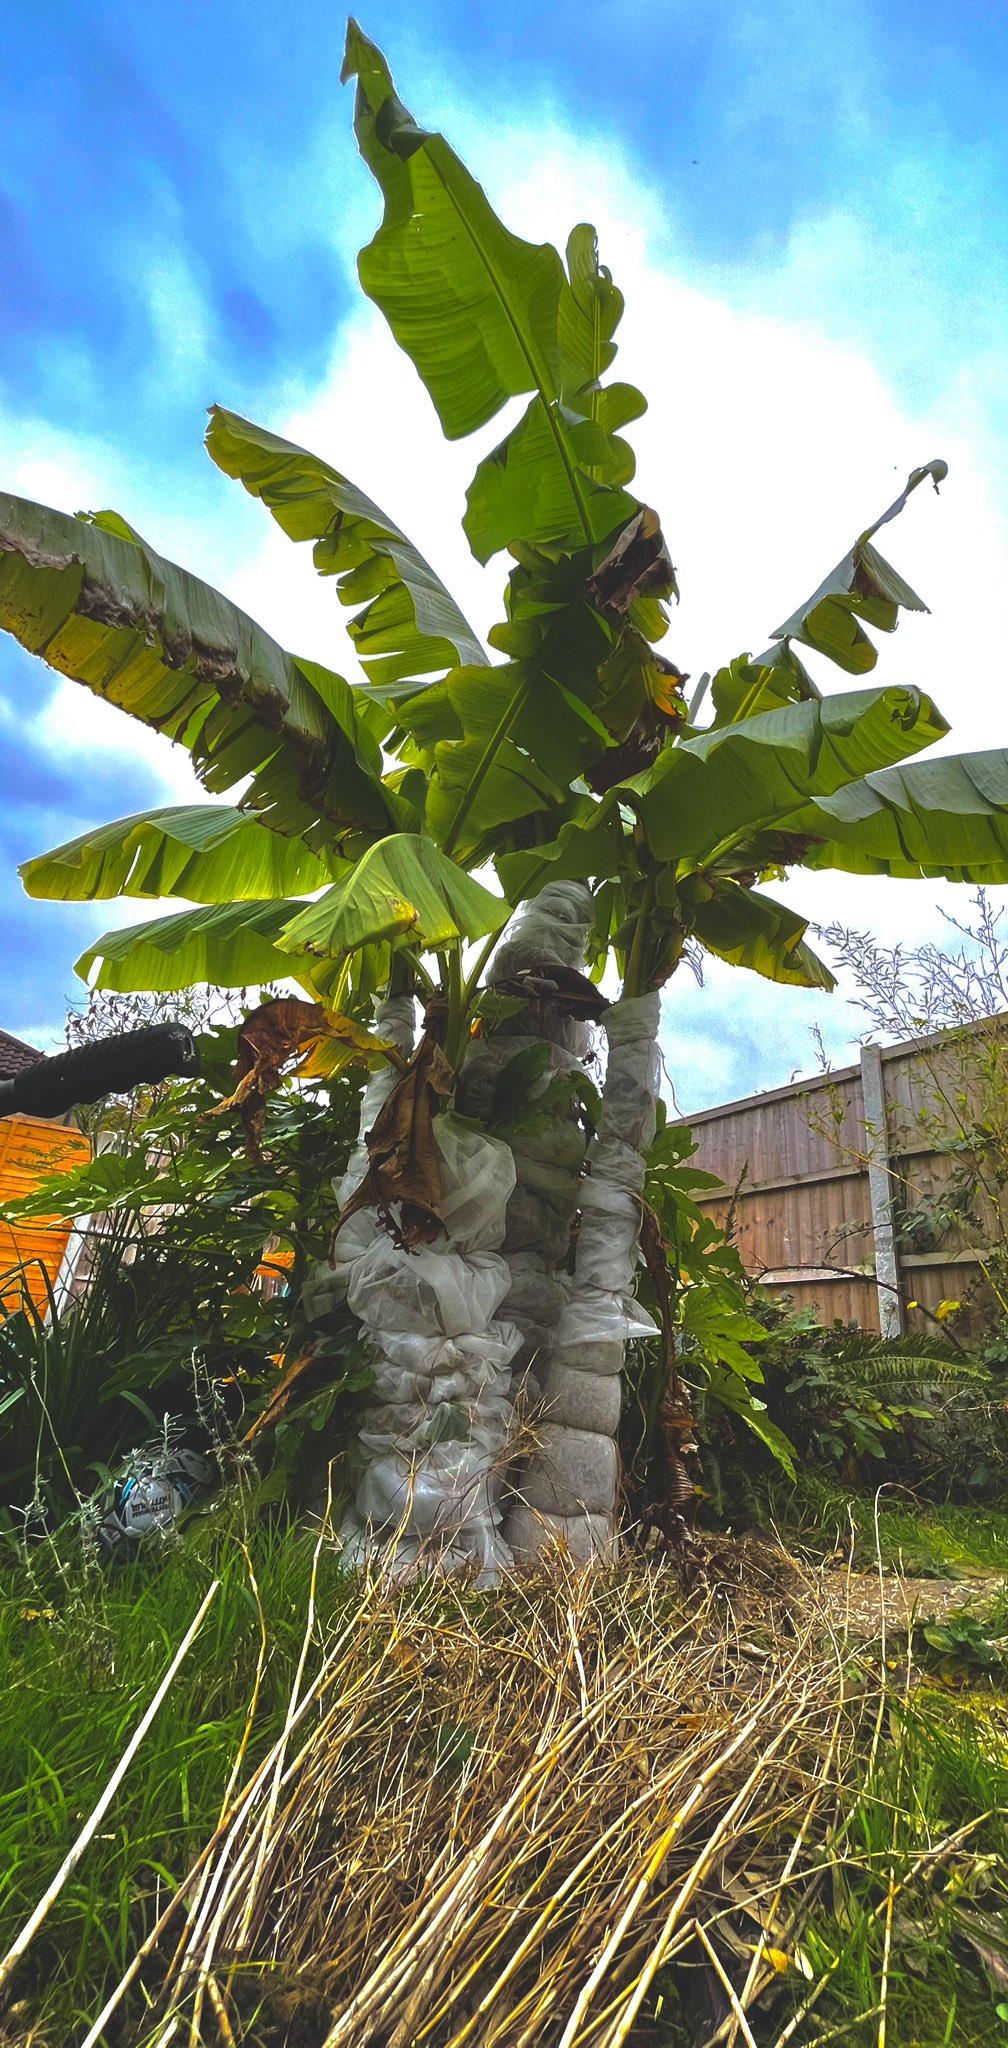
Eneo la shamba lililokua na mimea ya kijani, migomba ikikua katika eneo hilo, hii inaashiria kilimo cha ndizi huku ndizi zikitumika kama zao la  biashara kwa ajili ya  kujipatia kipato.